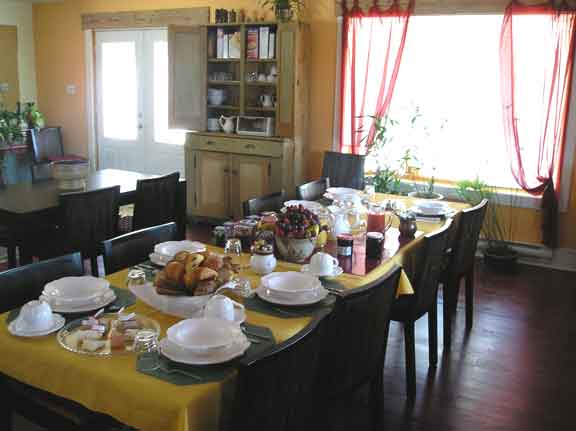
Room type: dining_room